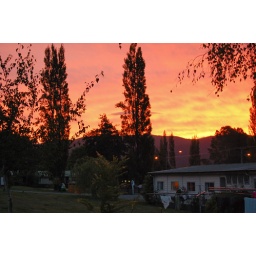
This fierce sky may be a result of forest fire smoke blowing in from Australia.